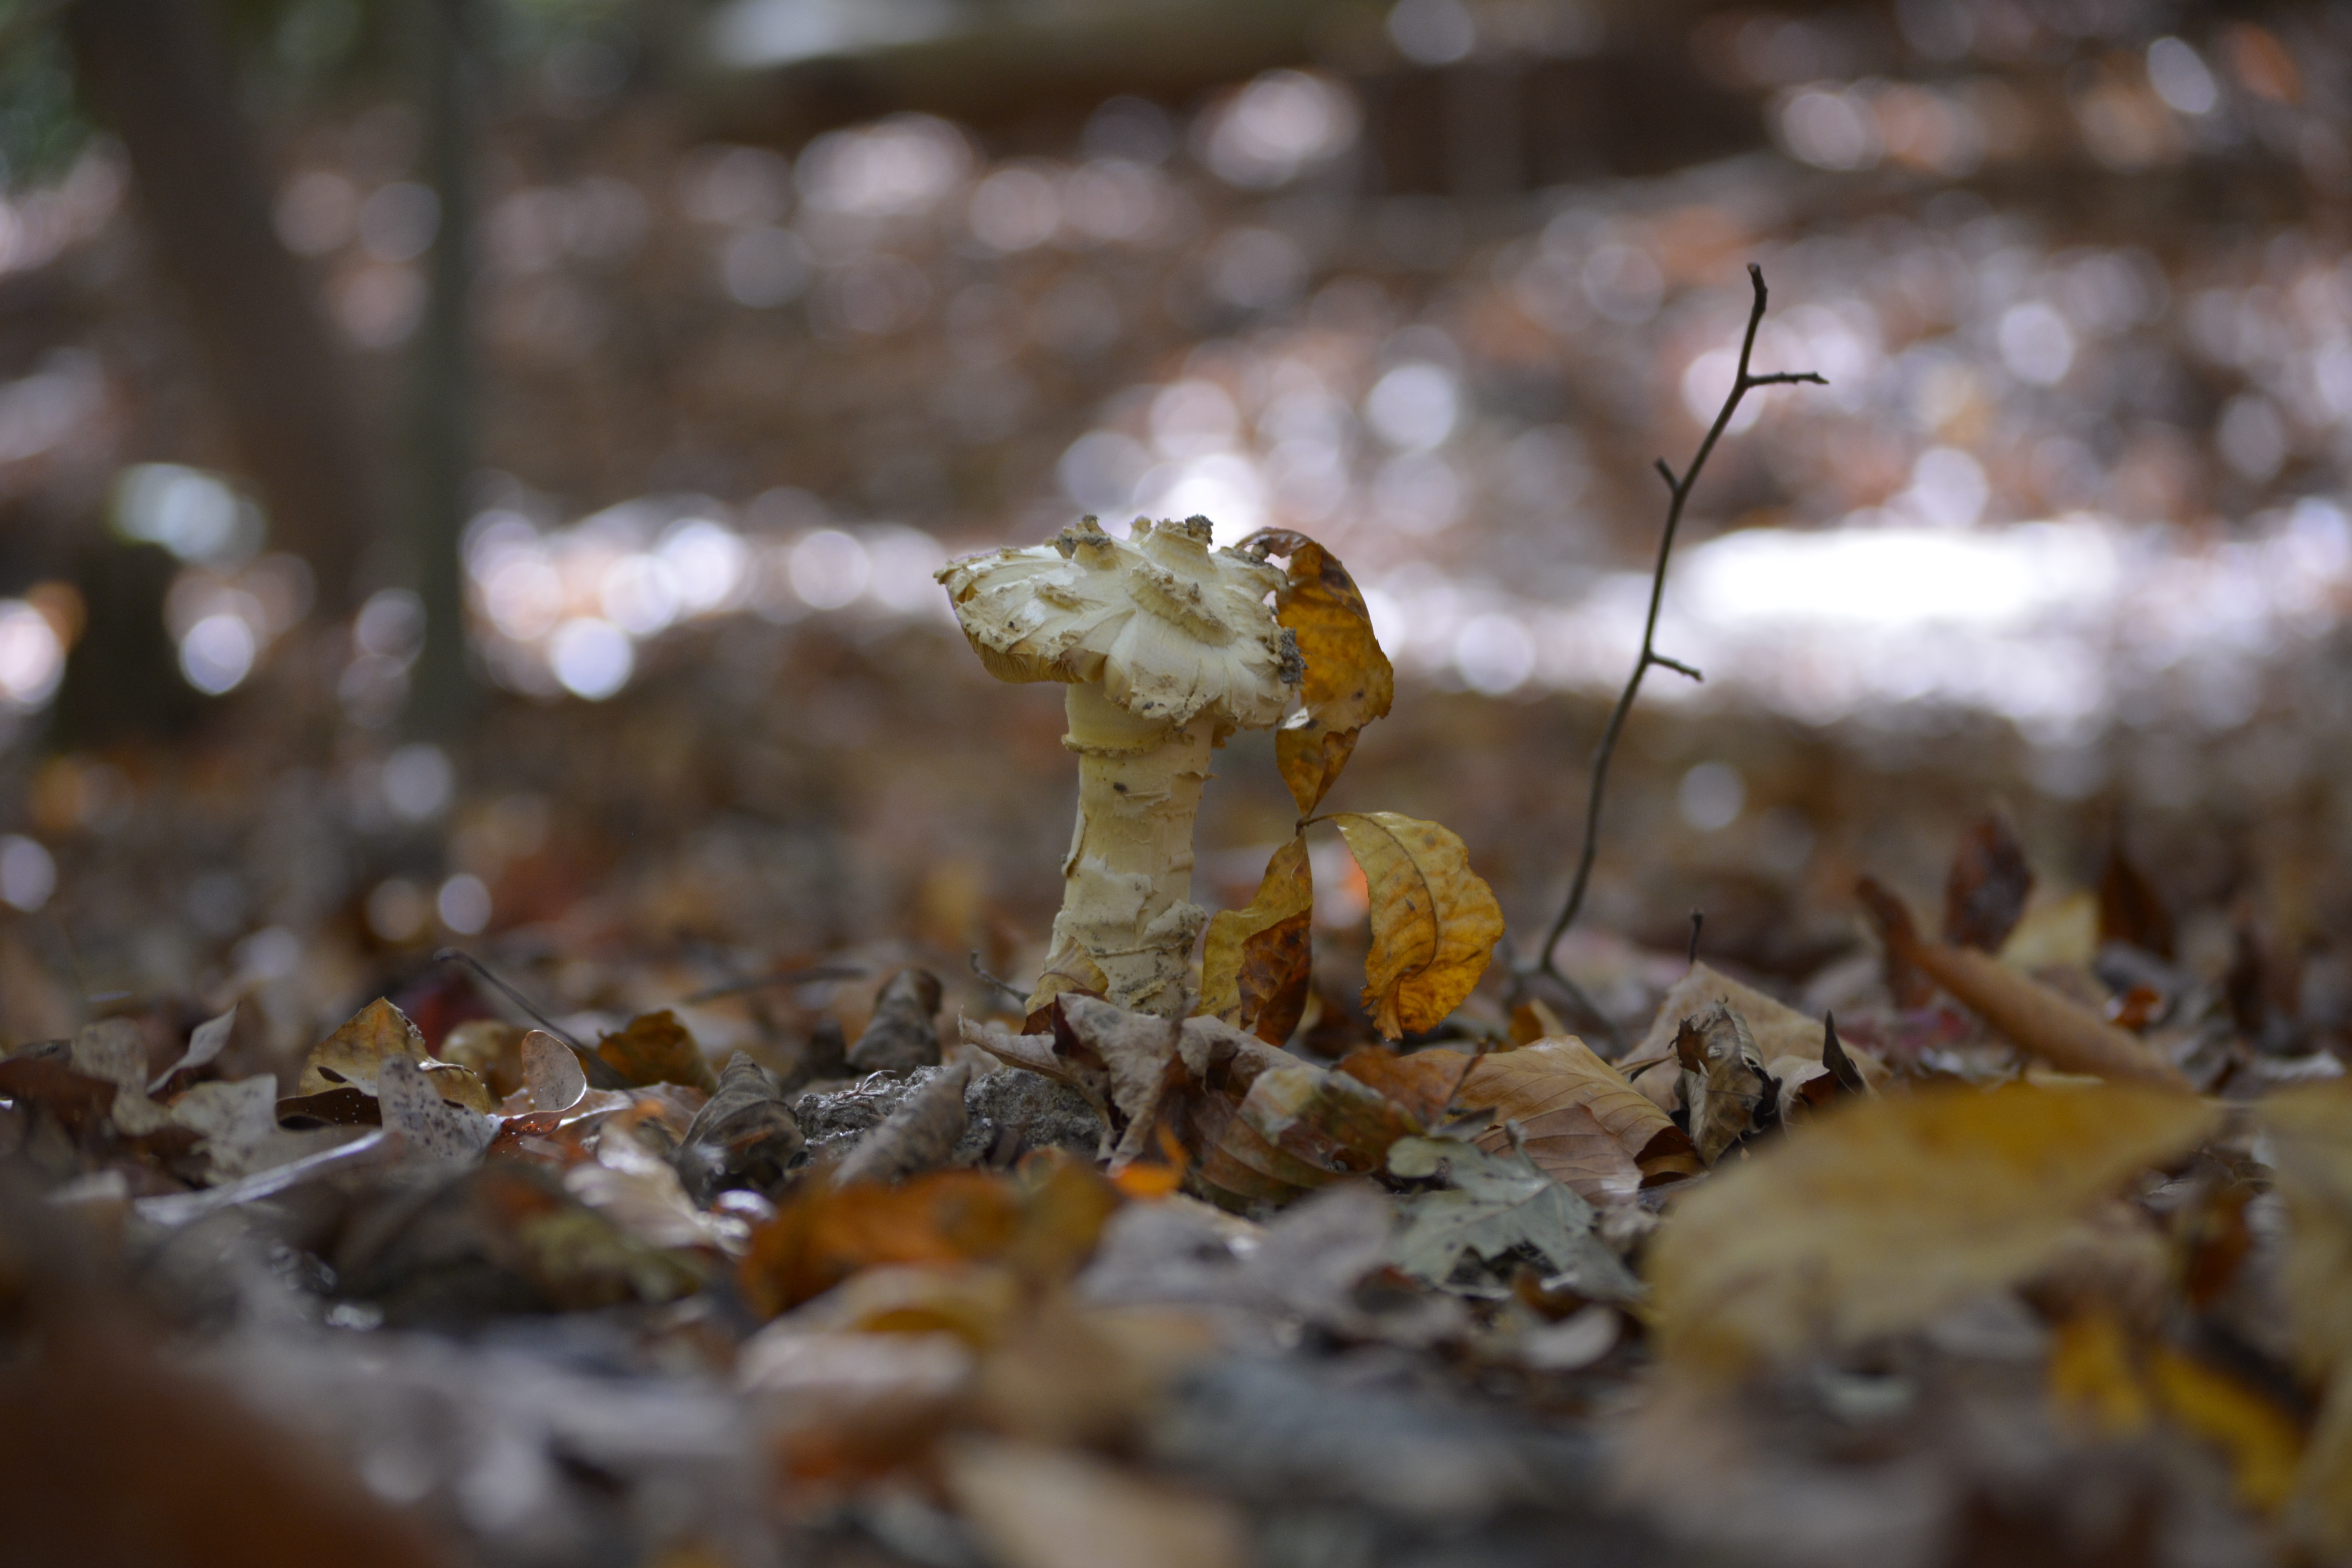
tree, nature, forest, branch, winter, plant, sunlight, leaf, flower, frost, spring, autumn, flora, season, fauna, close up, fungus, macro photography